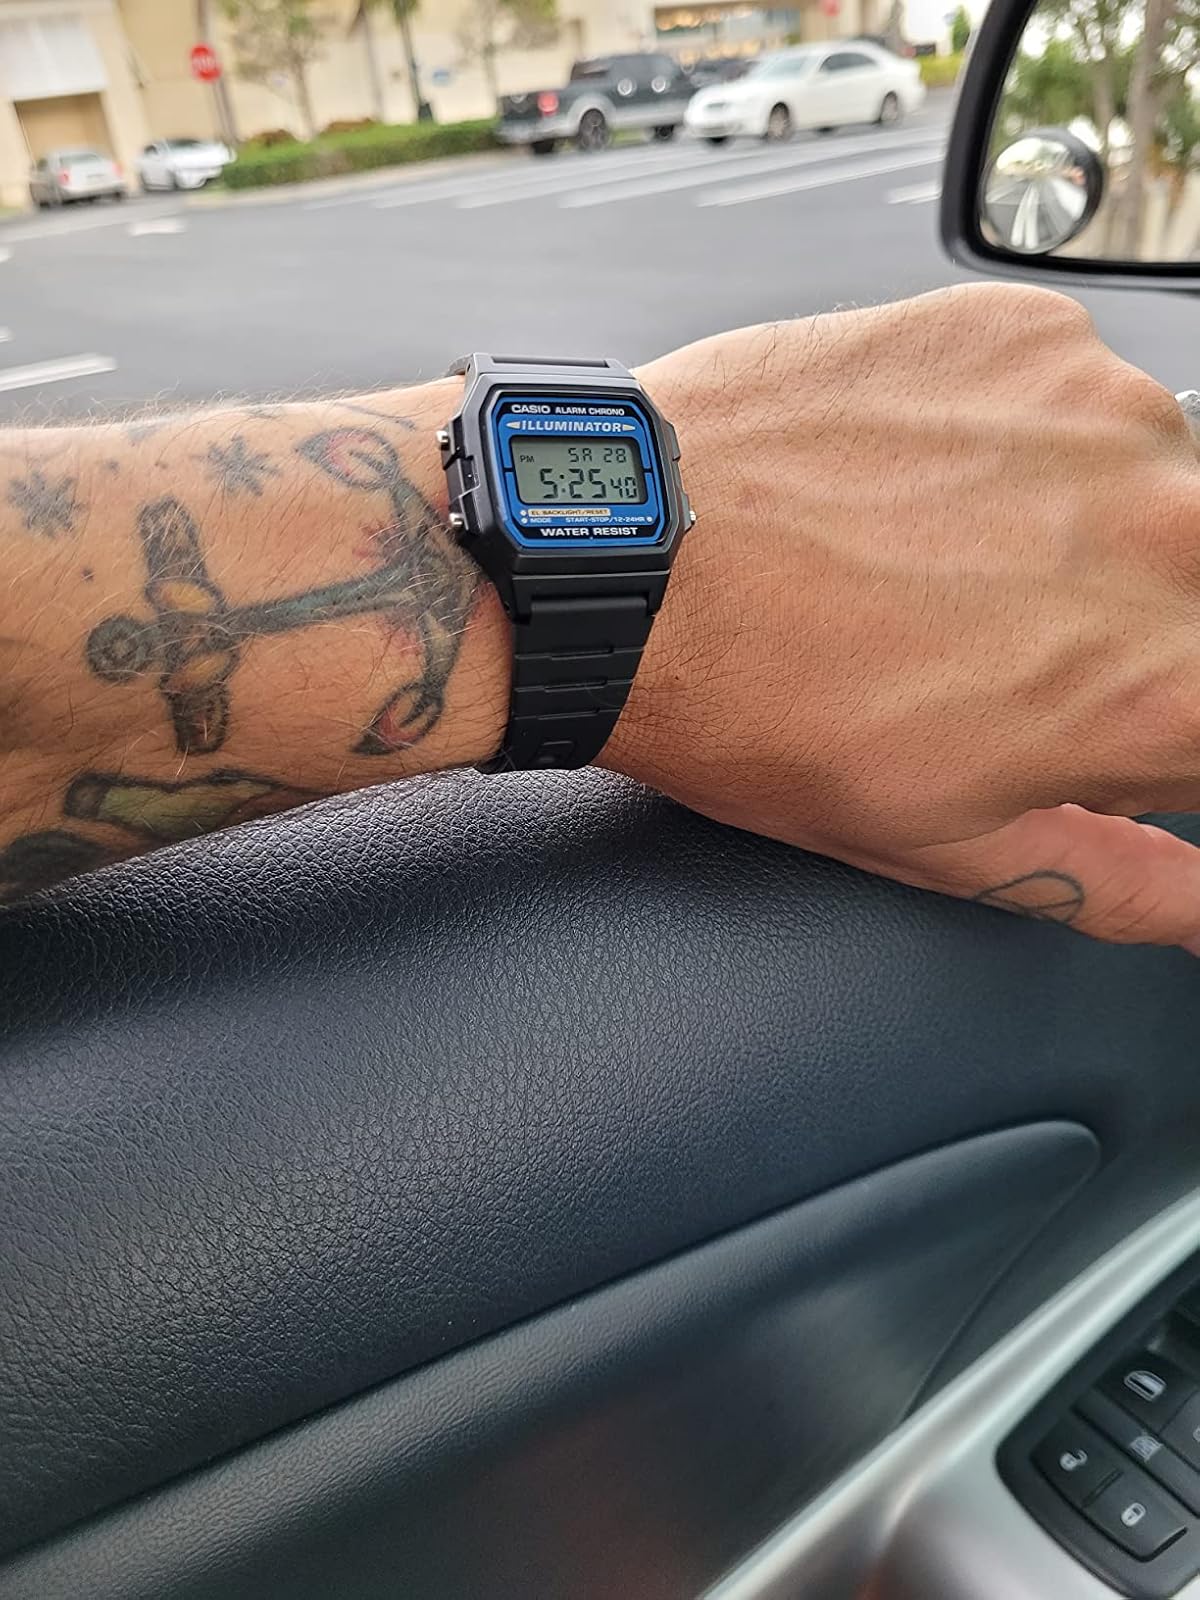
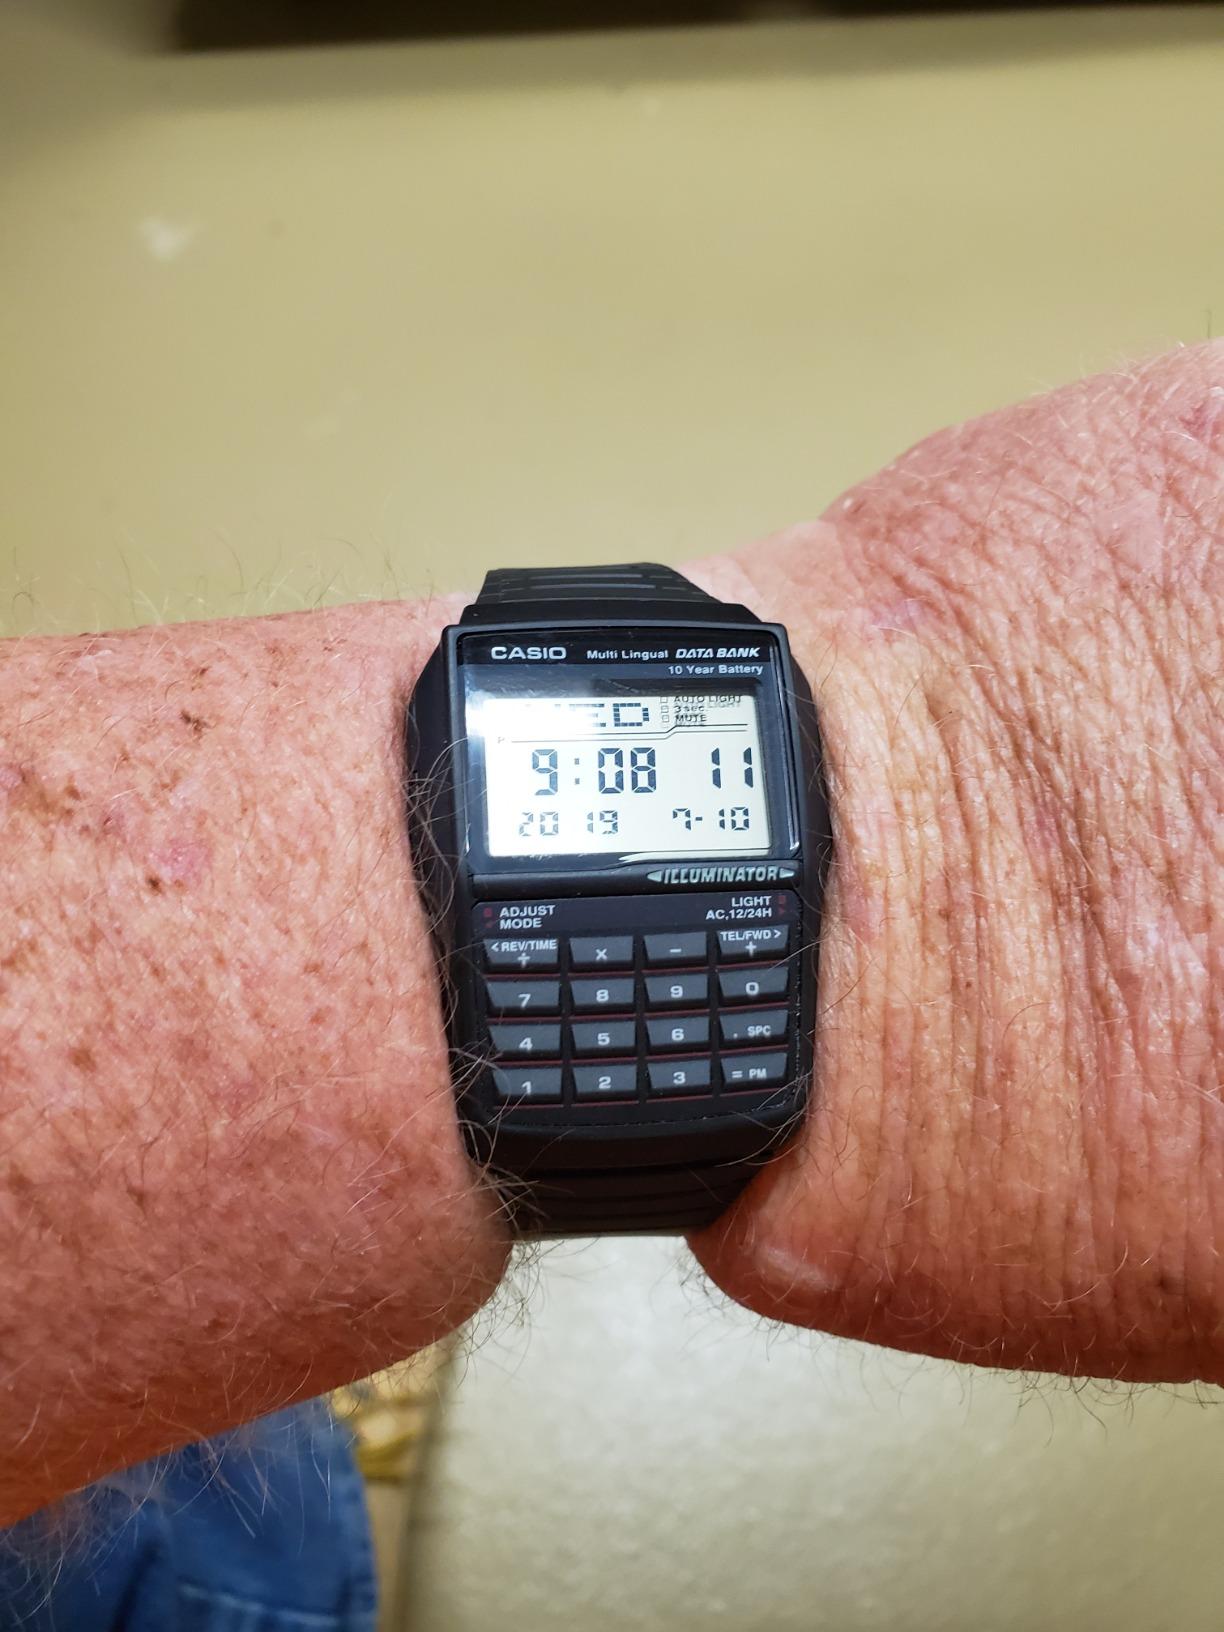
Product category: accessories_watch
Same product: no